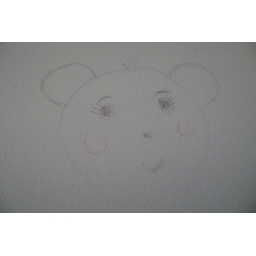
some nice artist left me a cute picture on my desk in diversity class this morning. project 365.